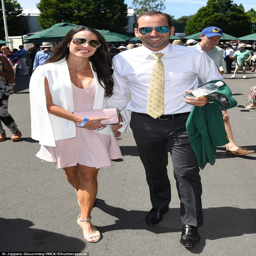
pretty in pink : golfer arrived with person , who flaunted her tanned and toned pins in a pink mini dress that she teamed with a white cape